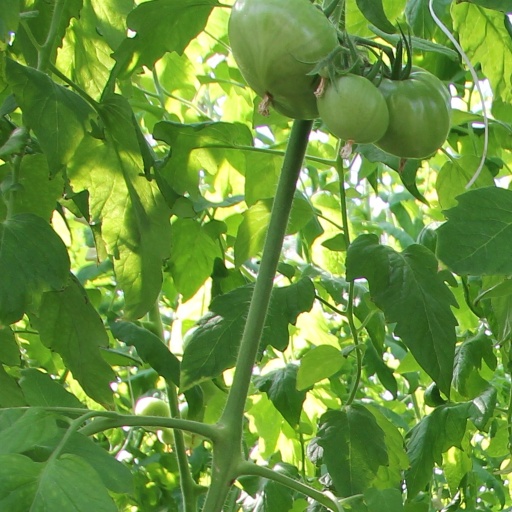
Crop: tomato